Jet (gemstone)

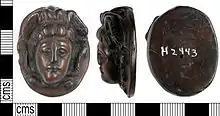
Jet cameo depicting a Medusa in the Yorkshire Museum

The Roman period saw its use as a magical material, frequently used in amulets and pendants because of its supposed protective qualities and ability to deflect the gaze of the evil eye. Pliny the Elder suggests that "the kindling of jet drives off snakes and relieves suffocation of the uterus. Its fumes detect attempts to simulate a disabling illness or a state of virginity." It has been referenced by other ancient writers including Solinus and Galen.